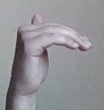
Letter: khaa